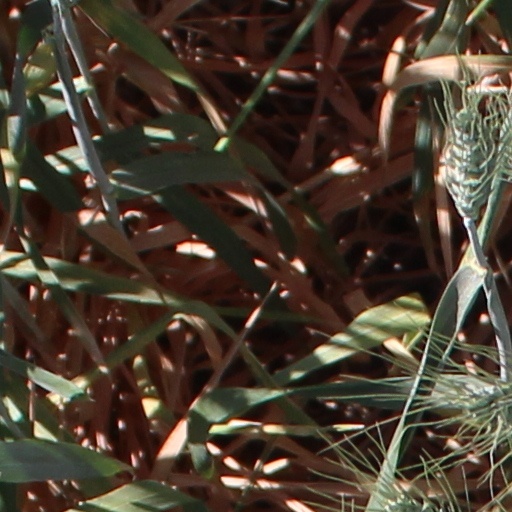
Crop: wheat